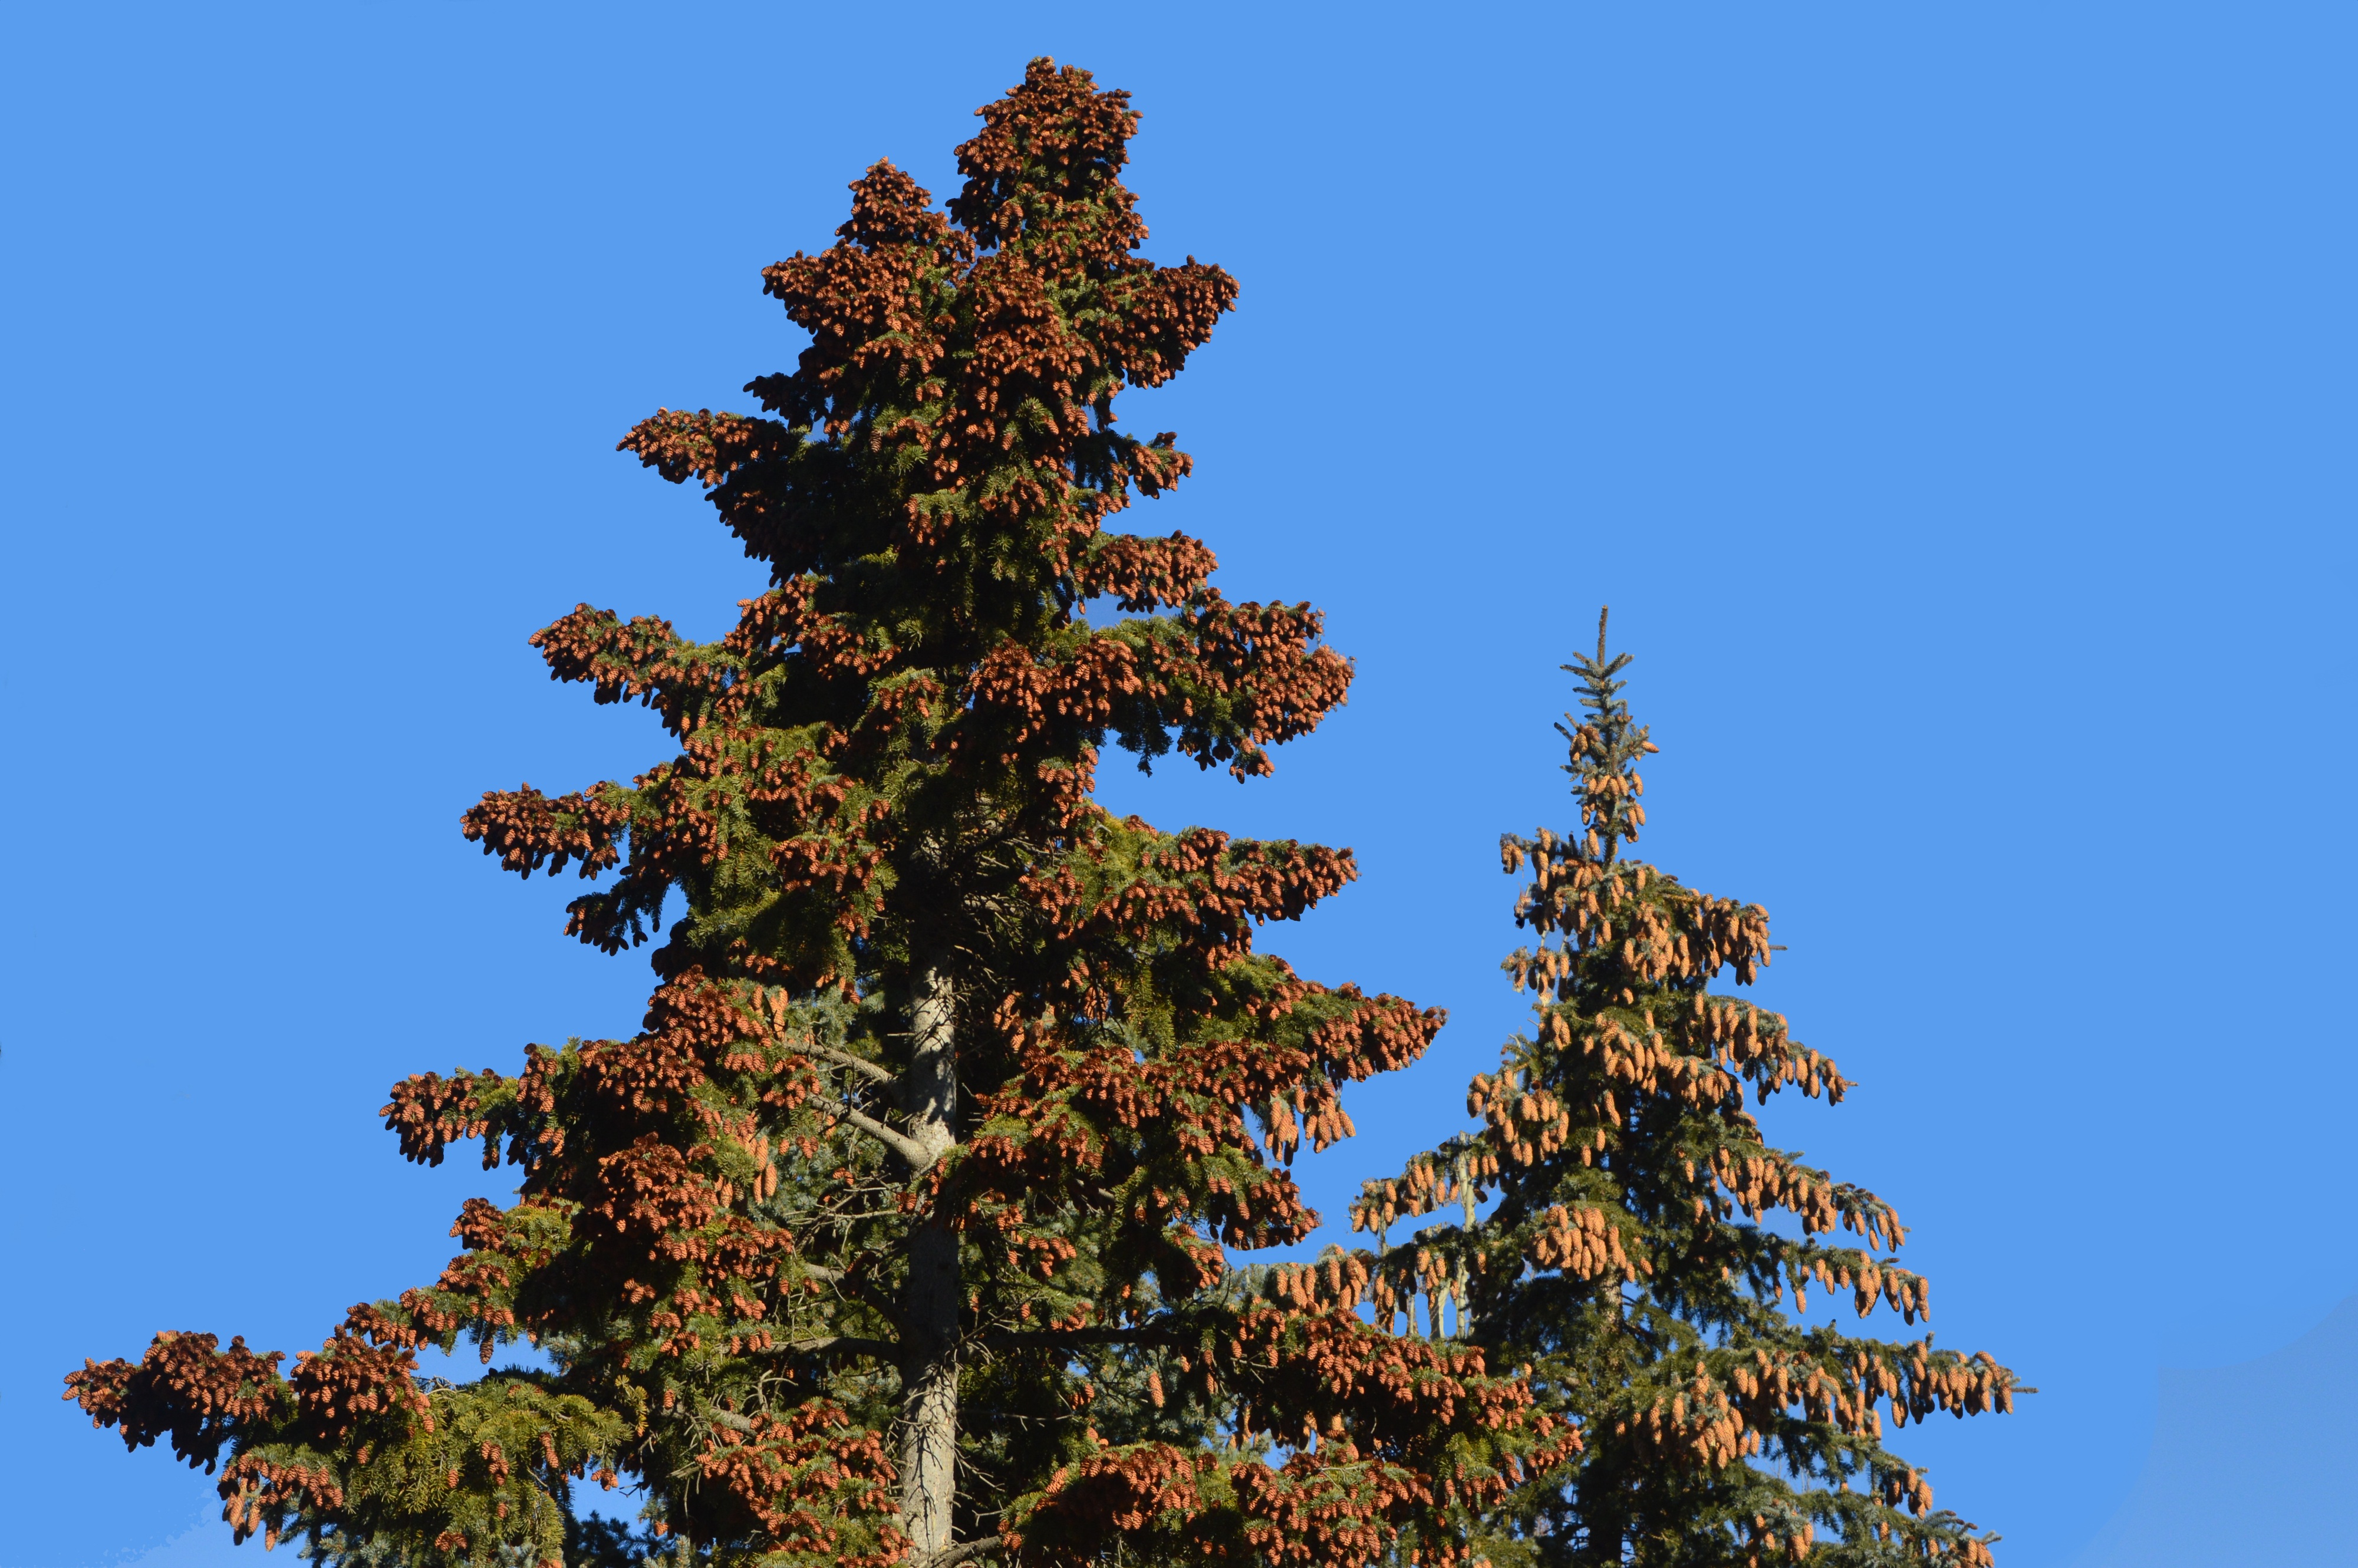
tree, nature, forest, branch, plant, sky, leaf, flower, pine, green, evergreen, blue, fir, christmas tree, conifer, spruce, needles, larch, ecosystem, pine cones, flowering plant, biome, pine family, woody plant, land plant